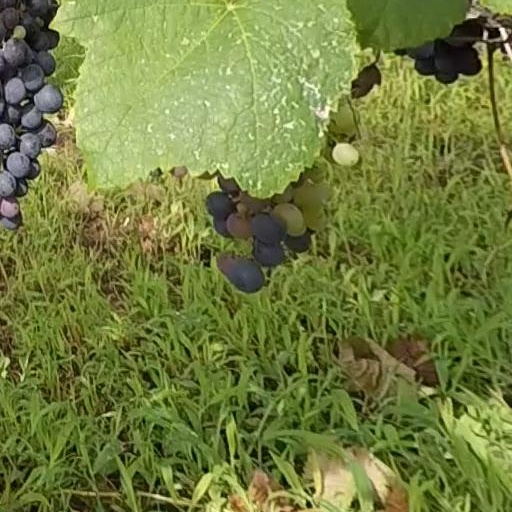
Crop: grape